Answer in natural language. Is modern stainless steel refrigerator further away or in front of circular glass table with thin metallic legs? Choose between the following options: further away or in front
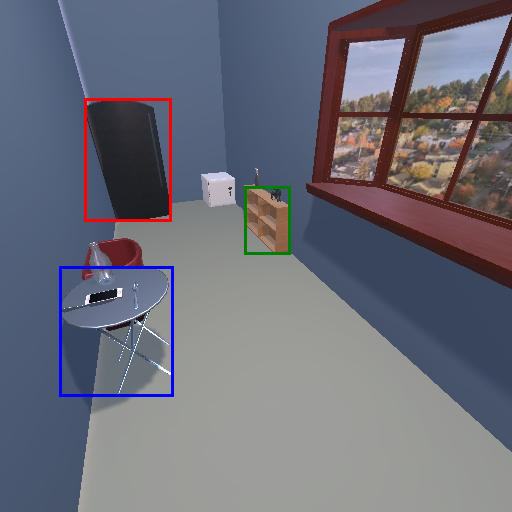
<answer>further away</answer>